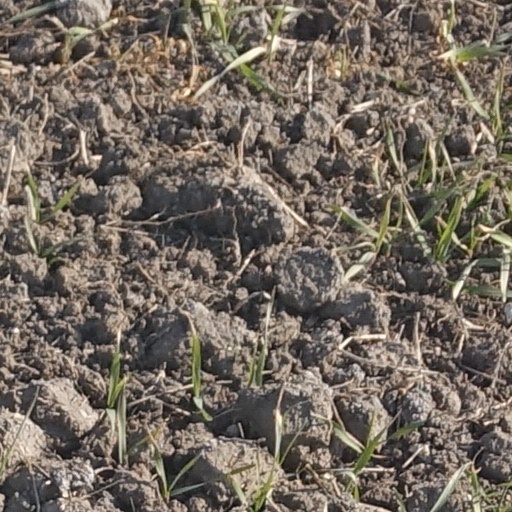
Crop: wheat